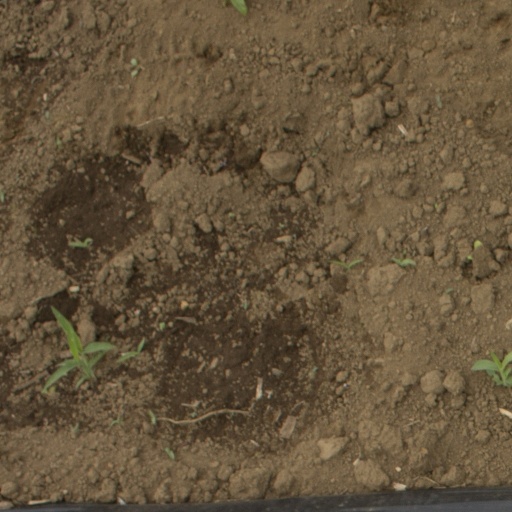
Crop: Jerusalem artichoke